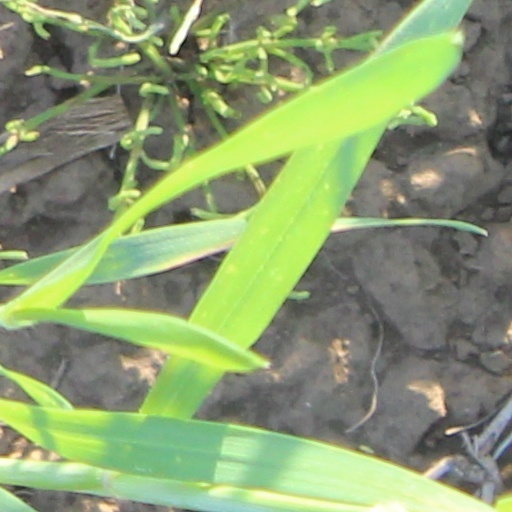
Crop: wheat